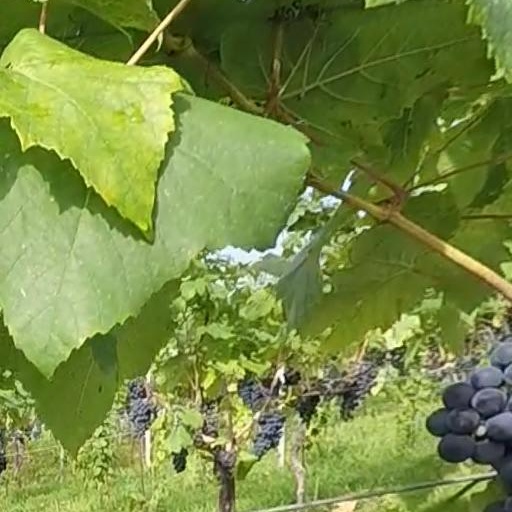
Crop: grape